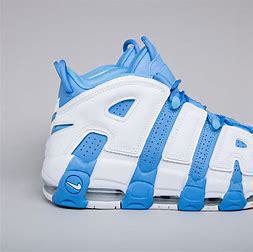
Brand: Nike
Model: Air More Uptempo 96